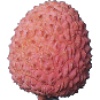
Label: lychee